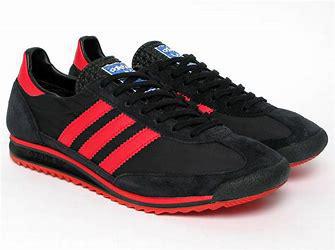
Brand: Adidas
Model: SL 72